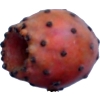
Label: cactus_fruit_red